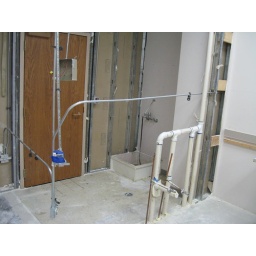
The walls of the janitor's closet have come down in preparation for the new second floor restroom.